Upper Senegal and Niger

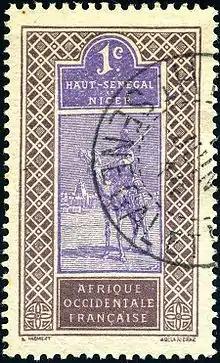
Camel and rider design on 1-centime stamp from 1914.

The colony of Upper Senegal and Niger is perhaps remembered most often by philatelists since it issued a number of postage stamps during its existence.